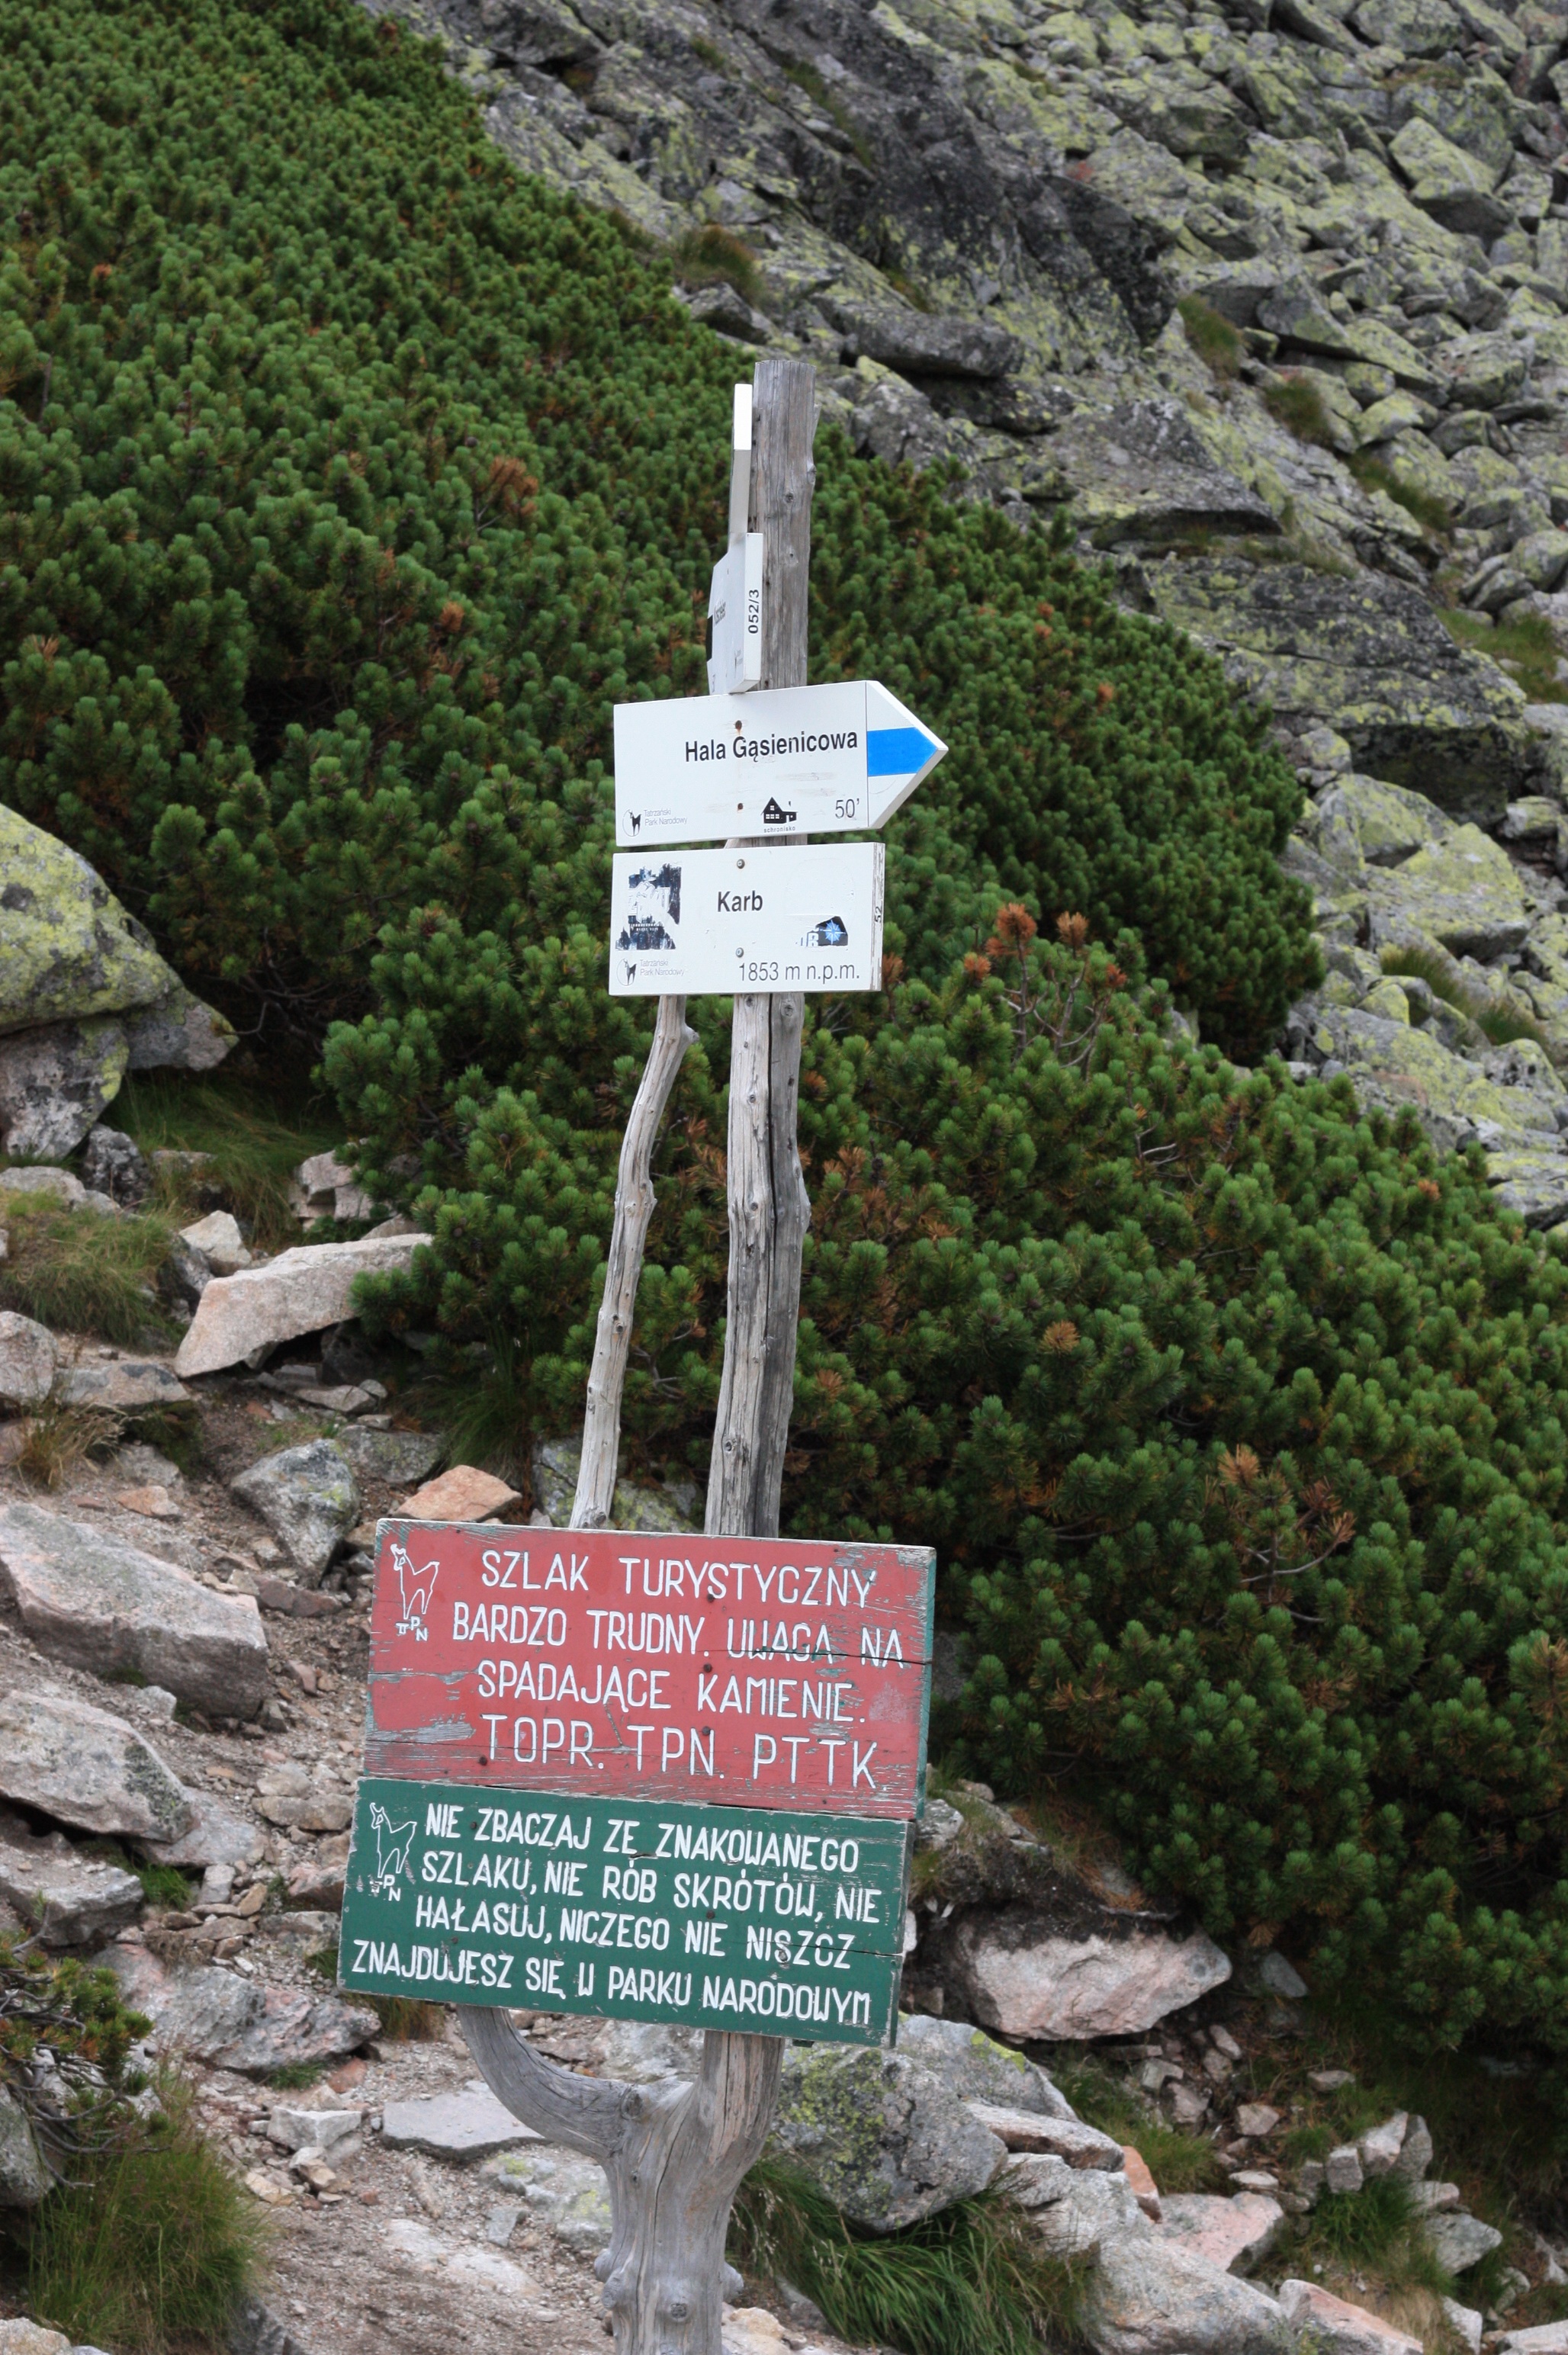
walking, trail, adventure, sign, signage, mountains, signpost, warning, polish tatras, hiking trail